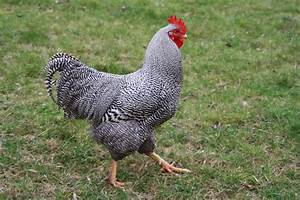
Label: gallina